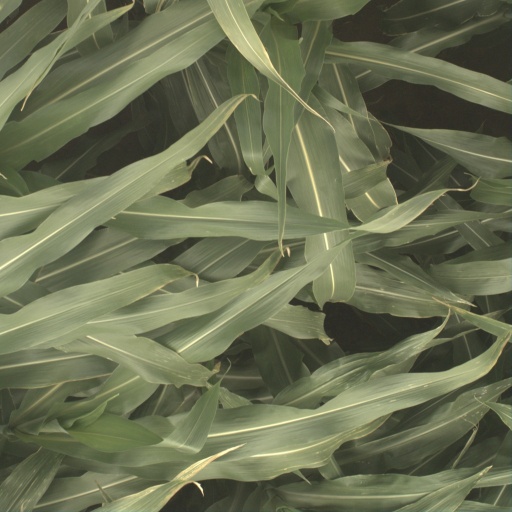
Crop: sorghum